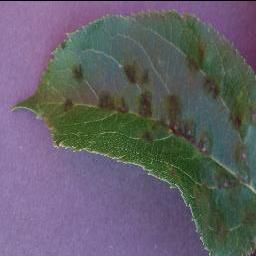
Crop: apple
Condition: scab